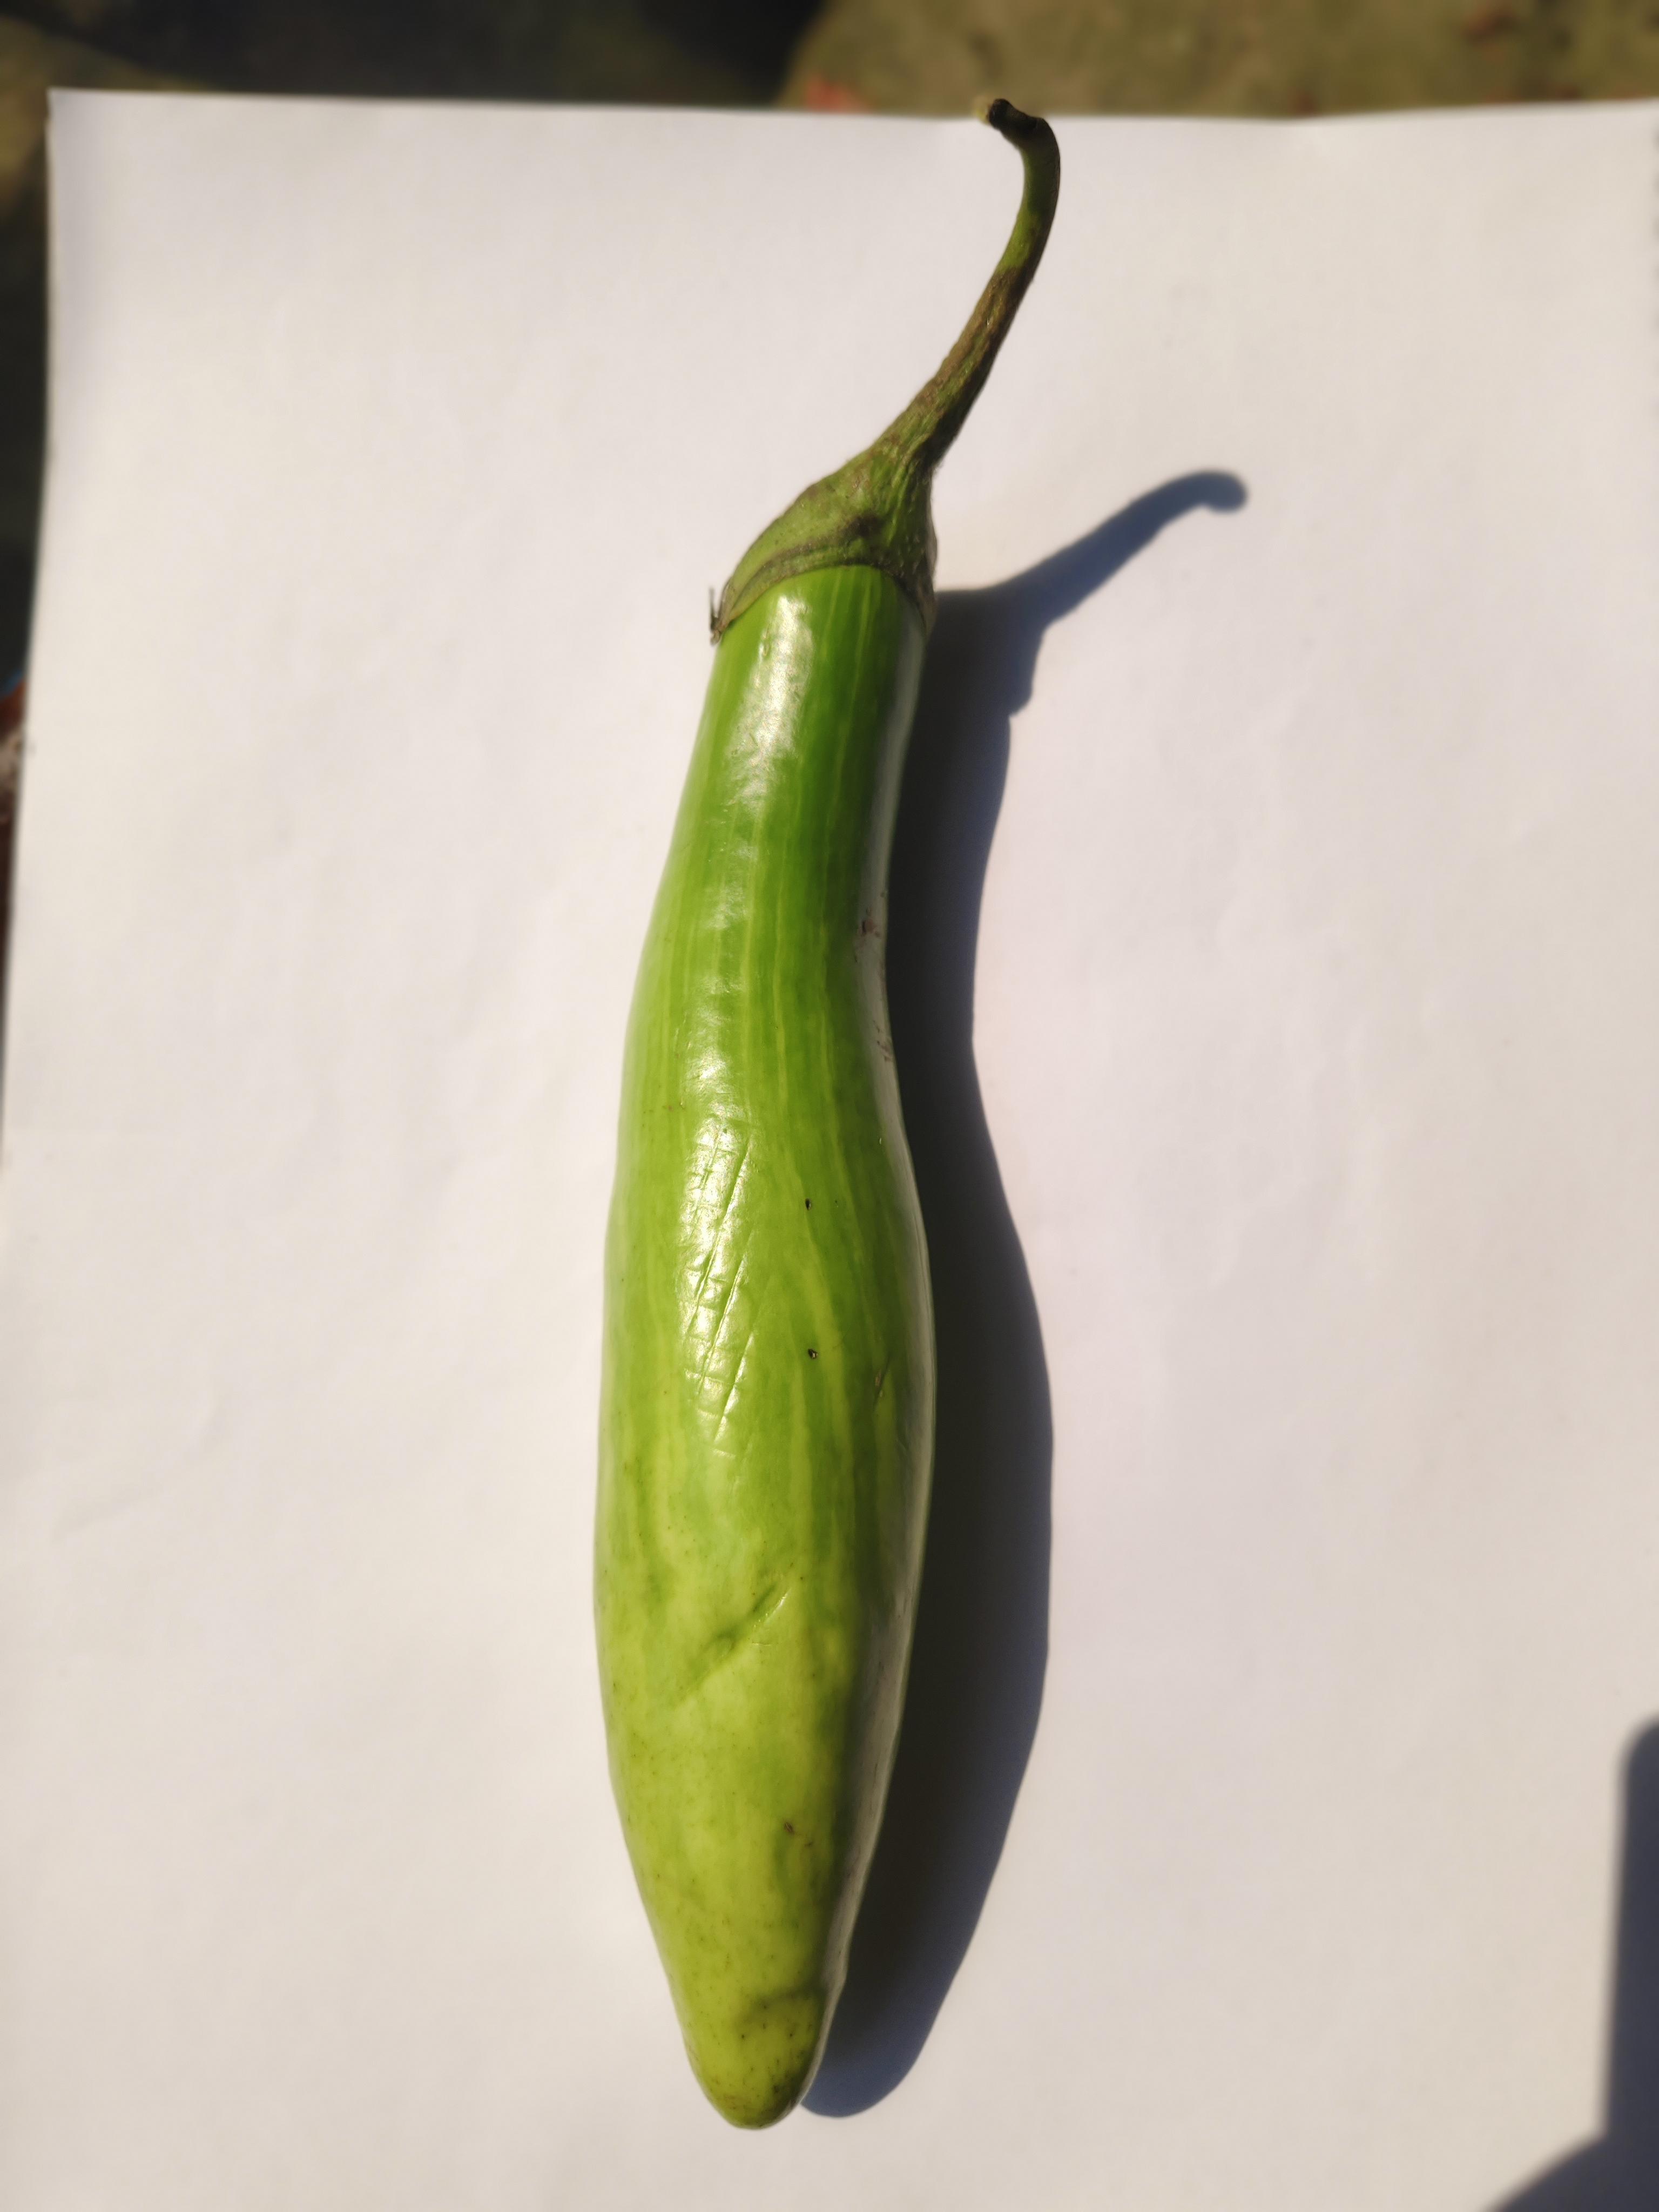
Label: Brinjal